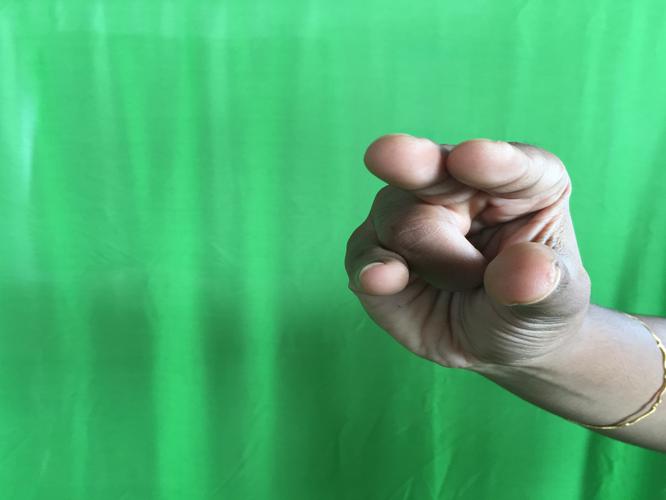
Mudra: Kangulam
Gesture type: single_hand